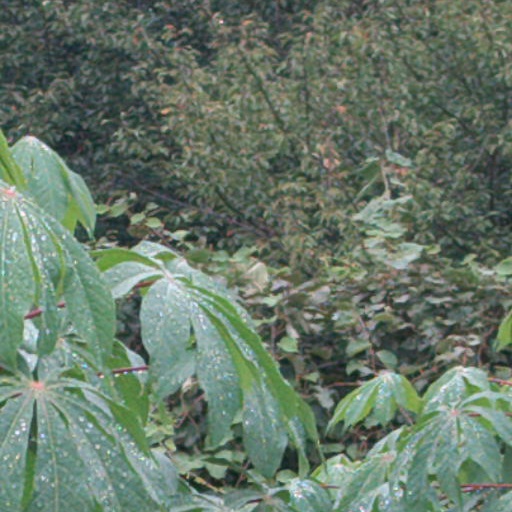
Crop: cassava